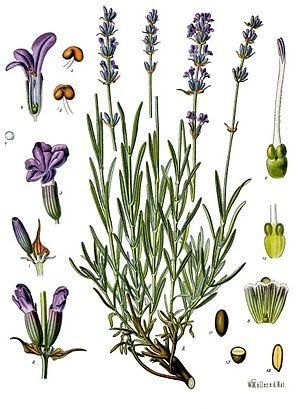
Simiane-la-Rotonde est une commune française située dans le département des Alpes-de-Haute-Provence, en région Provence-Alpes-Côte d'Azur.
Lavandula est un genre de plantes de la famille des Lamiaceae.